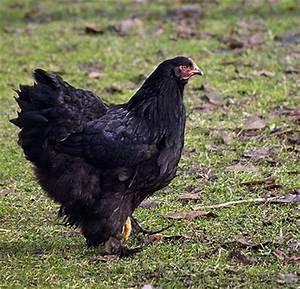
chicken